Amsoldingen

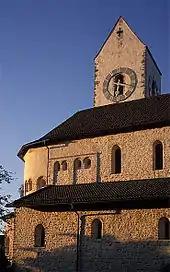
Former collegiate church of Amsoldingen

From the , 638 or 83.2% belonged to the Swiss Reformed Church, while 51 or 6.6% were Roman Catholic. Of the rest of the population, there was 1 member of an Orthodox church, and there were 29 individuals (or about 3.78% of the population) who belonged to another Christian church. There were 5 (or about 0.65% of the population) who were Muslim. There was 1 person who was Buddhist and 5 individuals who were Hindu. 25 (or about 3.26% of the population) belonged to no church, are agnostic or atheist, and 12 individuals (or about 1.56% of the population) did not answer the question.